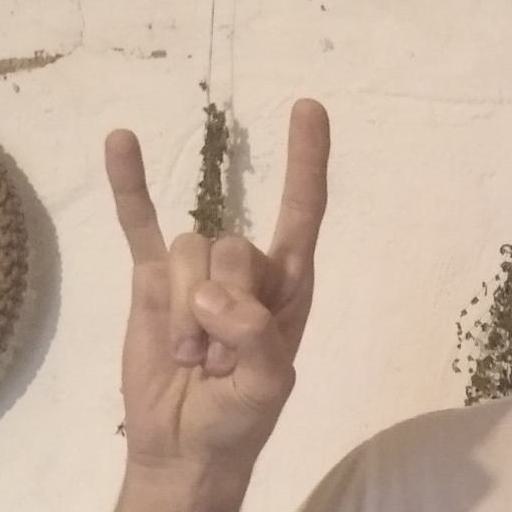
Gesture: rock